Magicka 2

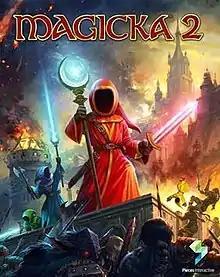

Magicka 2 is an action-adventure video game, the sequel to "Magicka", for Microsoft Windows, Mac OS X, Linux and PlayStation 4. It was released on May 26, 2015 and was announced at Sony's E3 2014 media briefing with a trailer. Instead of being developed by Arrowhead Game Studios, the title was developed by Pieces Interactive alongside the publisher Paradox Interactive.